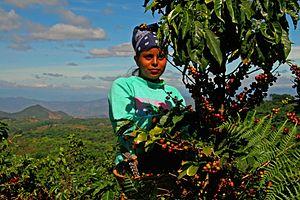
La caféiculture est la culture du café dans les caféières.